Question: Please indicate a possible affordance area of the book that can be used for holding
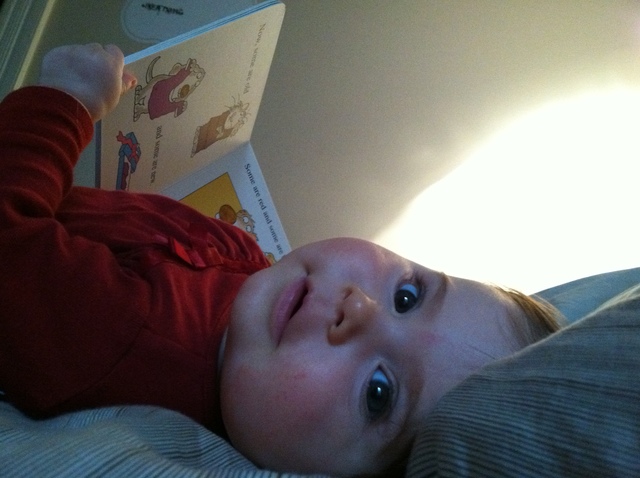
Answer: [90.958, 0, 292.221, 255.772]